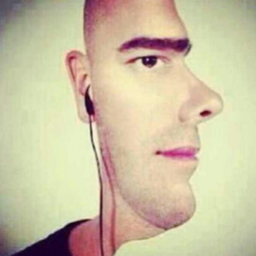
half of a face or is it just portrait ?